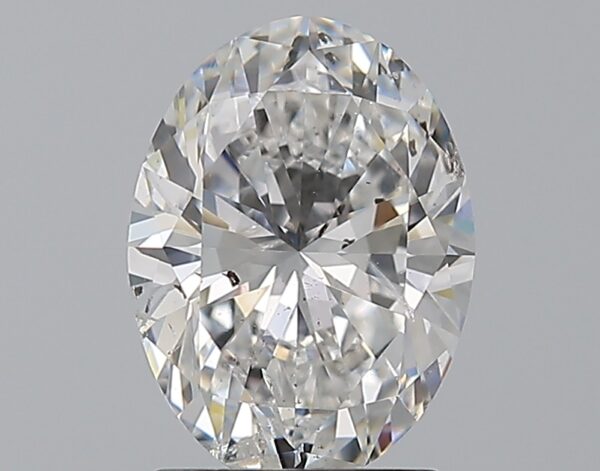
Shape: oval
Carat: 1.9
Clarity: SI2
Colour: E
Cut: EX
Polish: EX
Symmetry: EX
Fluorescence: N
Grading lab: GIA
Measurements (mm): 9.52 x 7.03 x 4.5